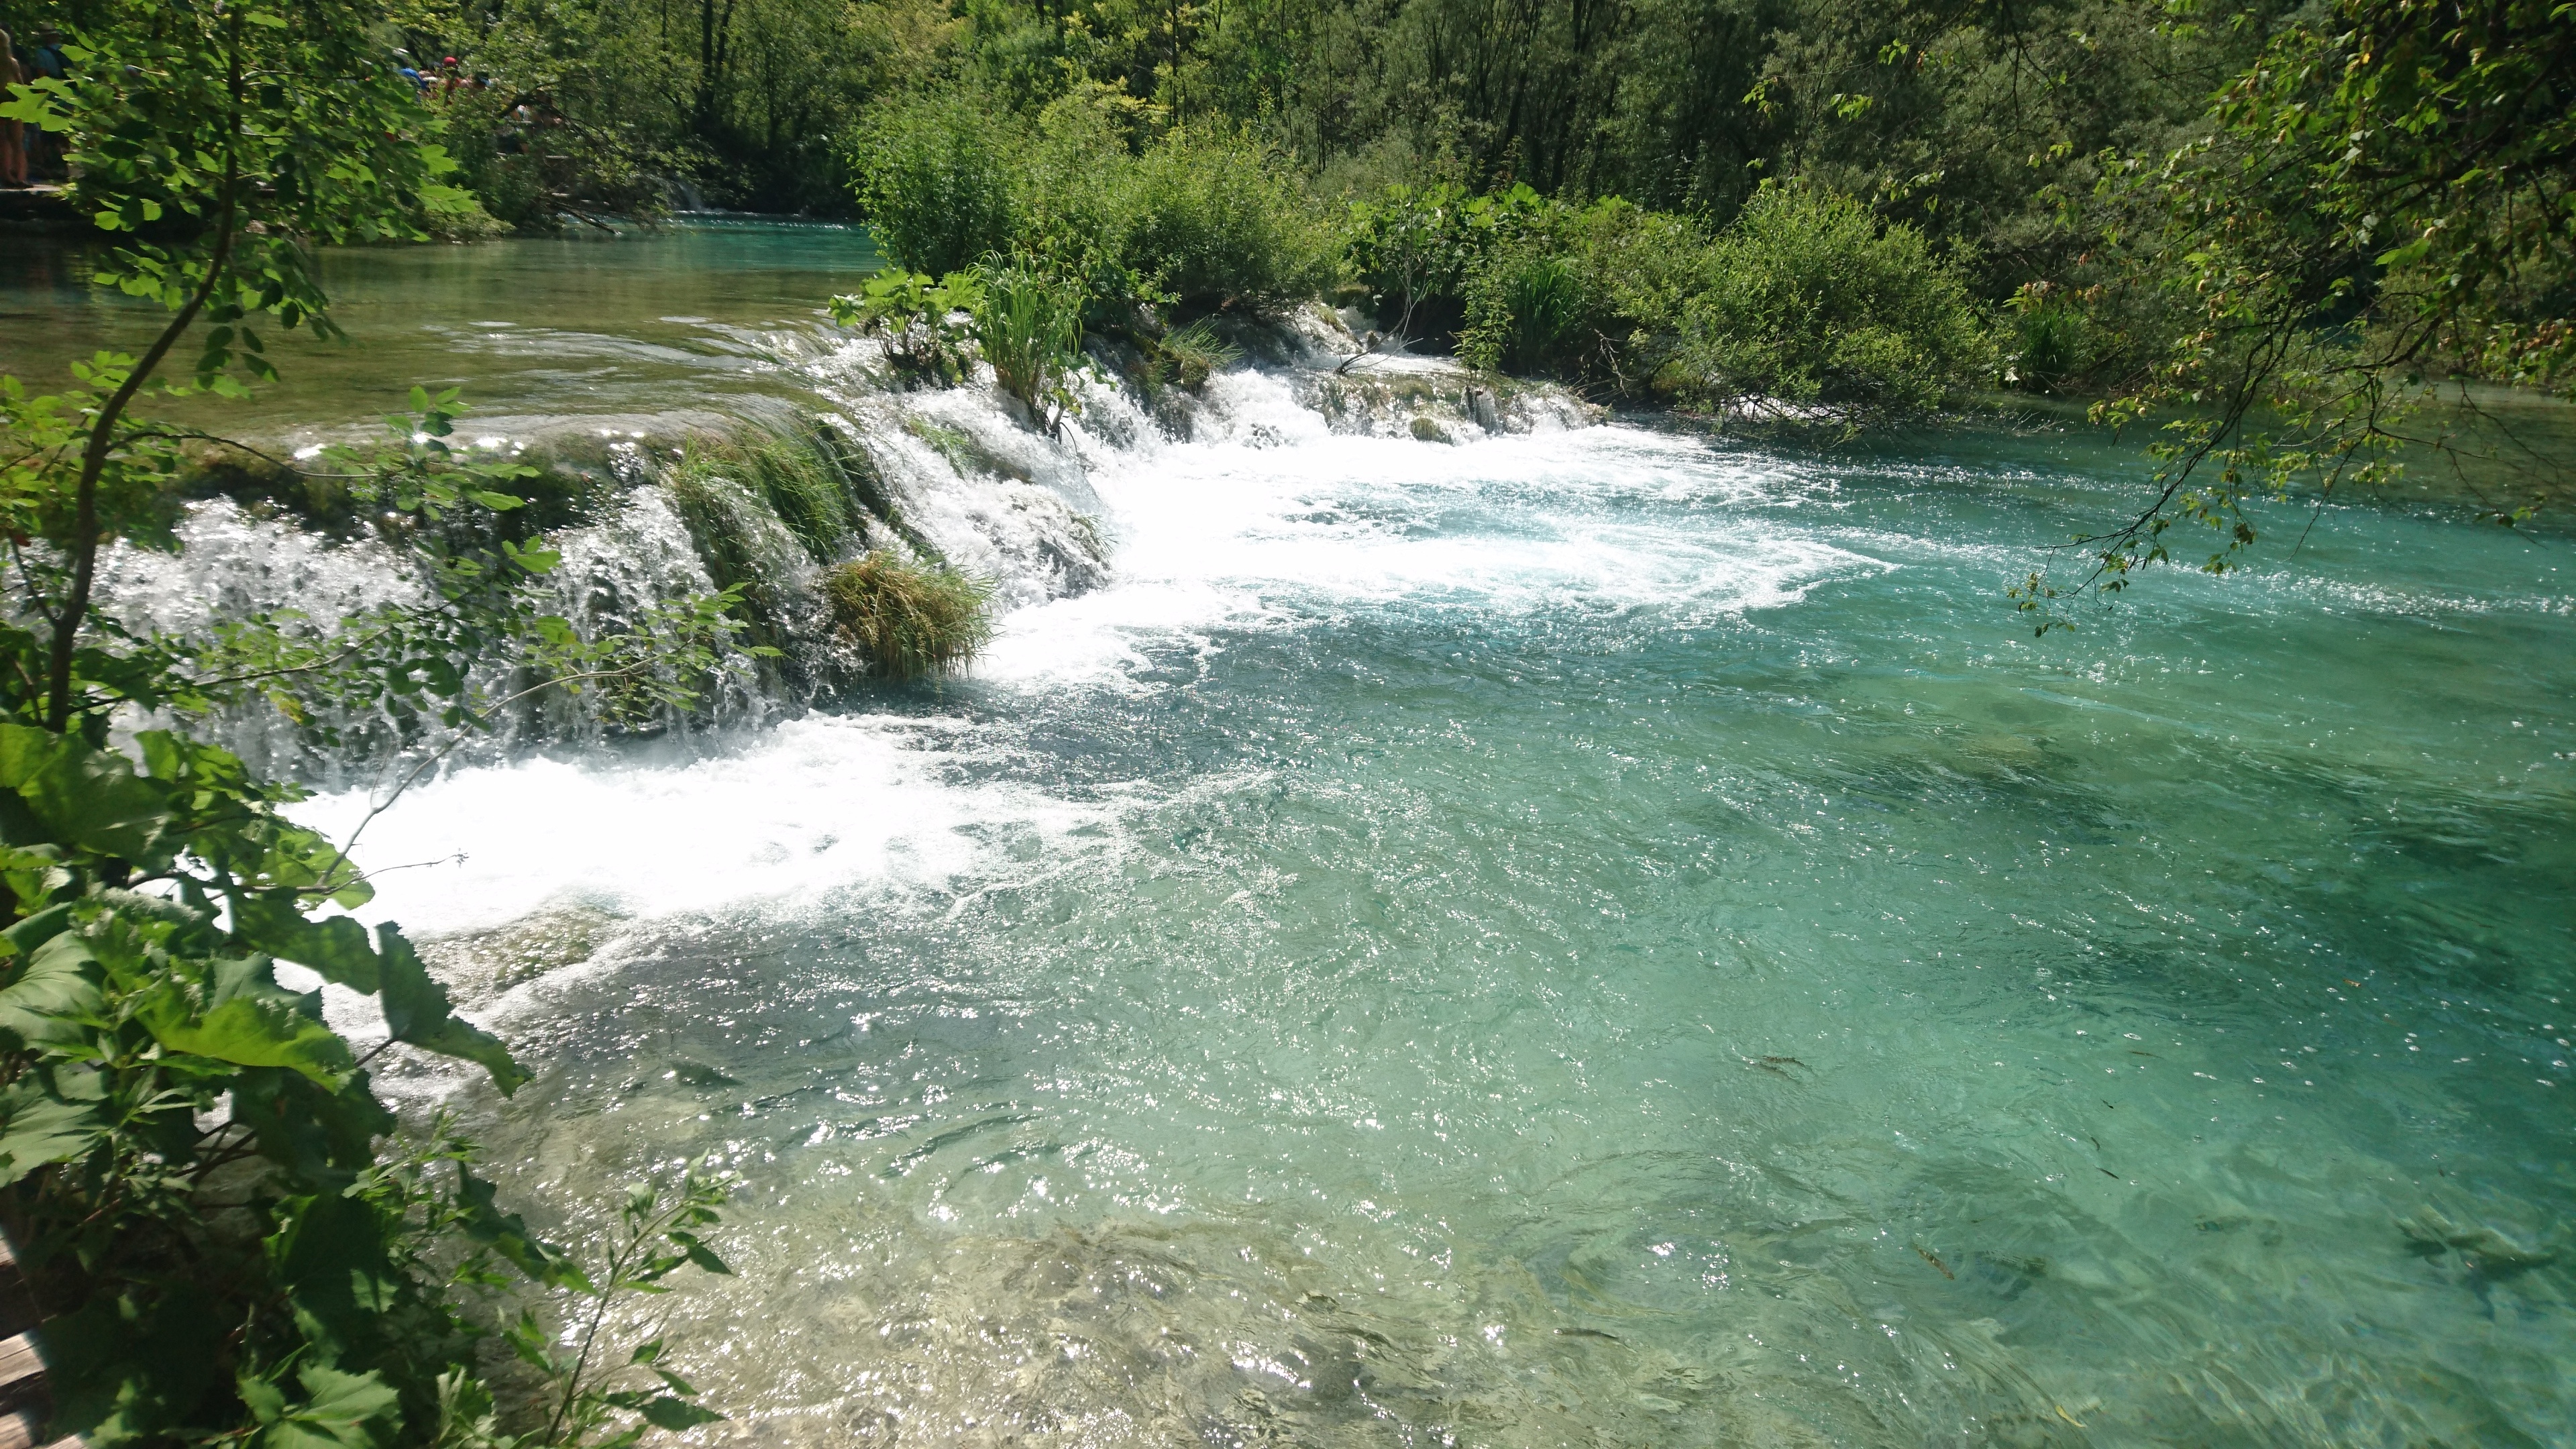
landscape, waterfall, creek, river, vacation, stream, rapid, body of water, watercourse, plitvice, landform, geographical feature